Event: Ecuador Earthquake
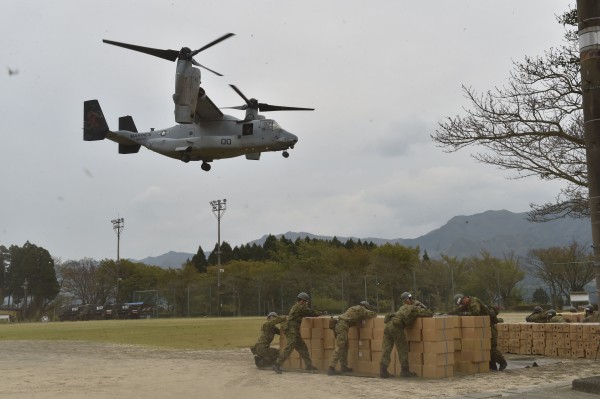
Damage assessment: no_damage